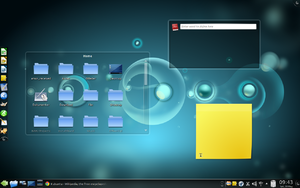
Kubuntu
Kubuntu 11.04 med KDE 4.6.2
Kubuntu er en officiel afledt udgave af Ubuntu, der i stedet for at anvende GNOME, anvender KDE Plasma Desktop. Systemet er en del af Ubuntu-projektet, og bruger dermed det samme underliggende system. Det er muligt at installere KDE Plasma Desktop sammen med Unity skrivebordsmiljøet på samme maskine. Alle Kubuntus pakker deles med Ubuntu. Envidere bliver Kubuntu udgivet på samme tid som Ubuntu.